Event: Nepal Earthquake
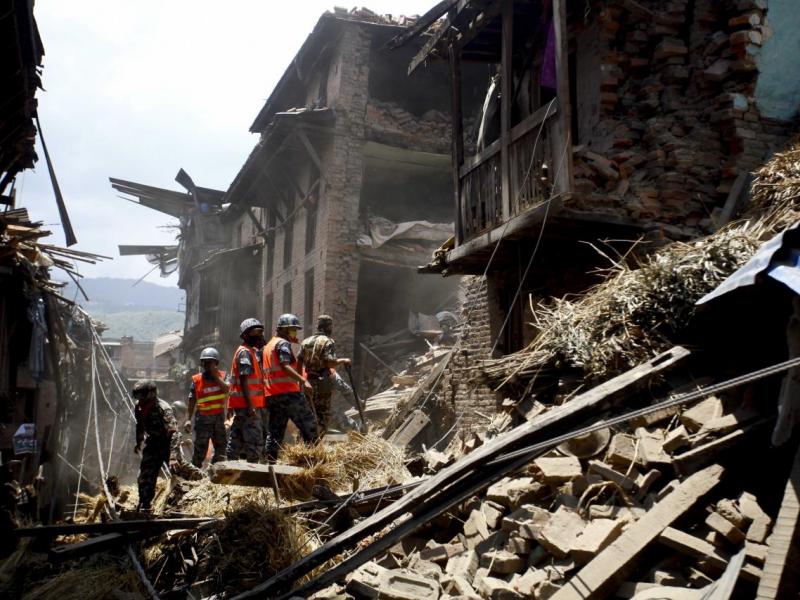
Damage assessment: damage